Medhi Benatia

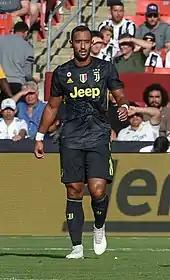
Benatia with Juventus in the 2018–19 preseason

On 15 July 2016, Italian champions Juventus signed Benatia on a season-long loan for €3 million, with an option to buy for an extra €17 million at the end of season. He made his club debut on 27 August, in a 1–0 away win over Lazio in Serie A.